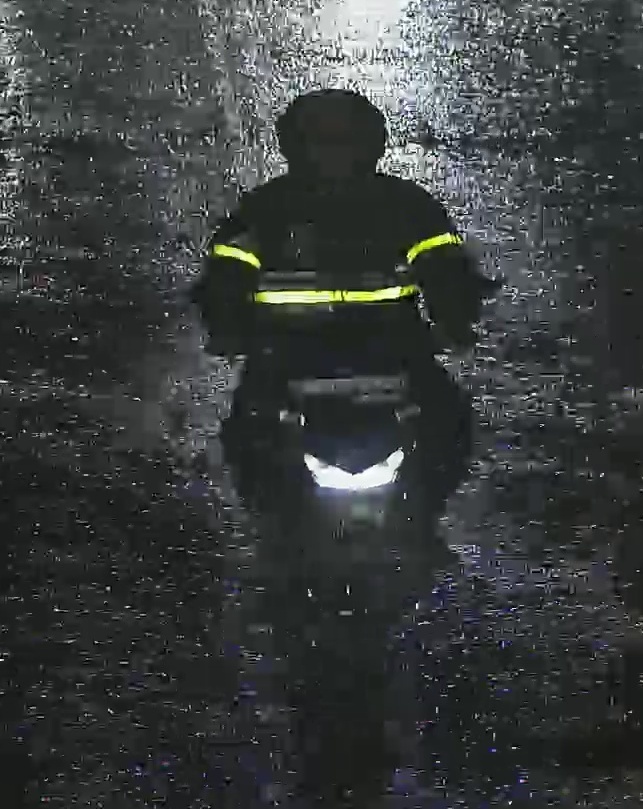
person-with-helmet: 1
person-without-helmet: 0